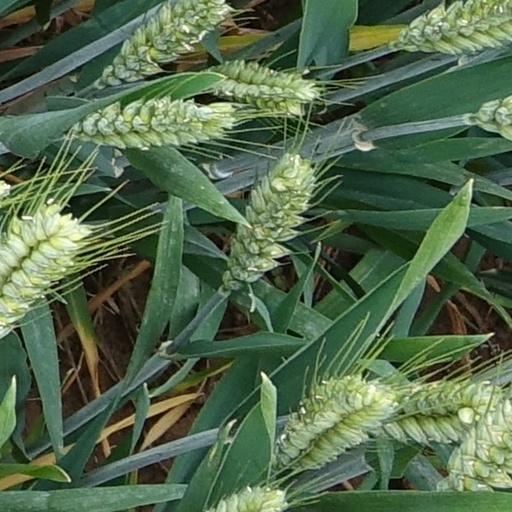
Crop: wheat